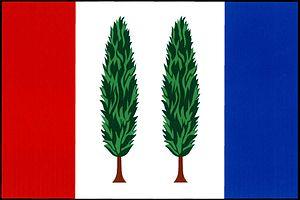
Dobšice est une commune du district de Nymburk, dans la région de Bohême-Centrale, en République tchèque. Sa population s'élevait à 242 habitants en 2020.